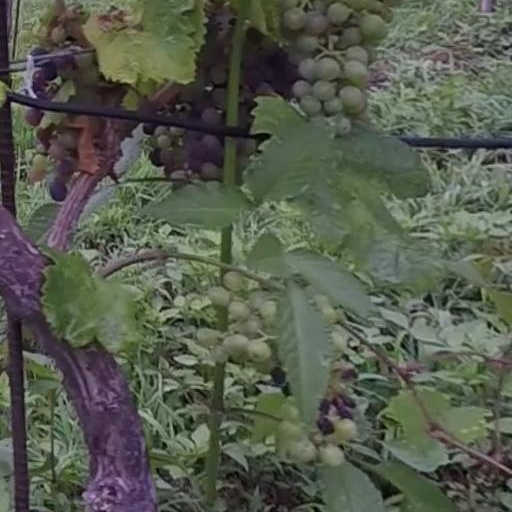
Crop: grape